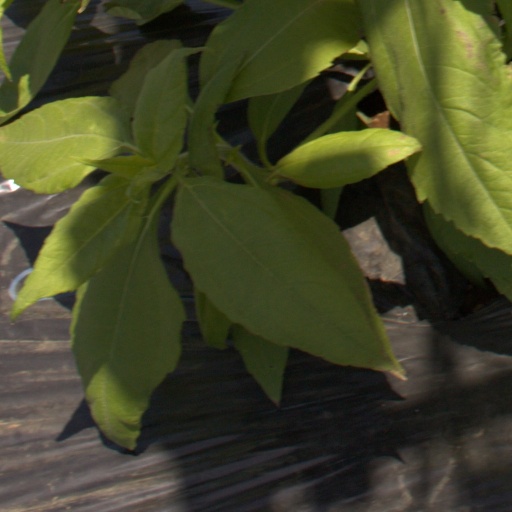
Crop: Jerusalem artichoke